Bremer Marktplatz

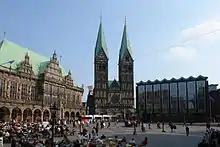
Market square with town hall, cathedral and parliament building

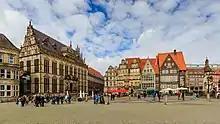
Opposite view of the market square: Schütting and western side

The Bremer Marktplatz (Bremen Market Square) is a square situated in the centre of the Hanseatic City of Bremen. One of the oldest public squares in the city, it covers an area of . It is no longer used as a market place except for the Christmas market and the annual Freimarkt Fair at the end of October.